Christopher Gore

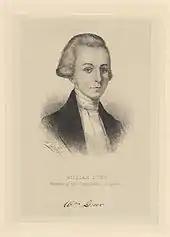
Gore's business partner William Duer

Gore's windfall was realized when in 1790 the United States Congress, acting on a proposal made by Alexander Hamilton and supported by Gore's friend Rufus King, passed legislation that exchanged Continental and state paper for new U.S. paper at face value. Not only did Gore win on this exchange, but the paper he received appreciated in value before he sold it. The exact amount he made is unclear from the surviving documents: John Quincy Adams wrote that Gore's speculations made him the wealthiest lawyer in the country.